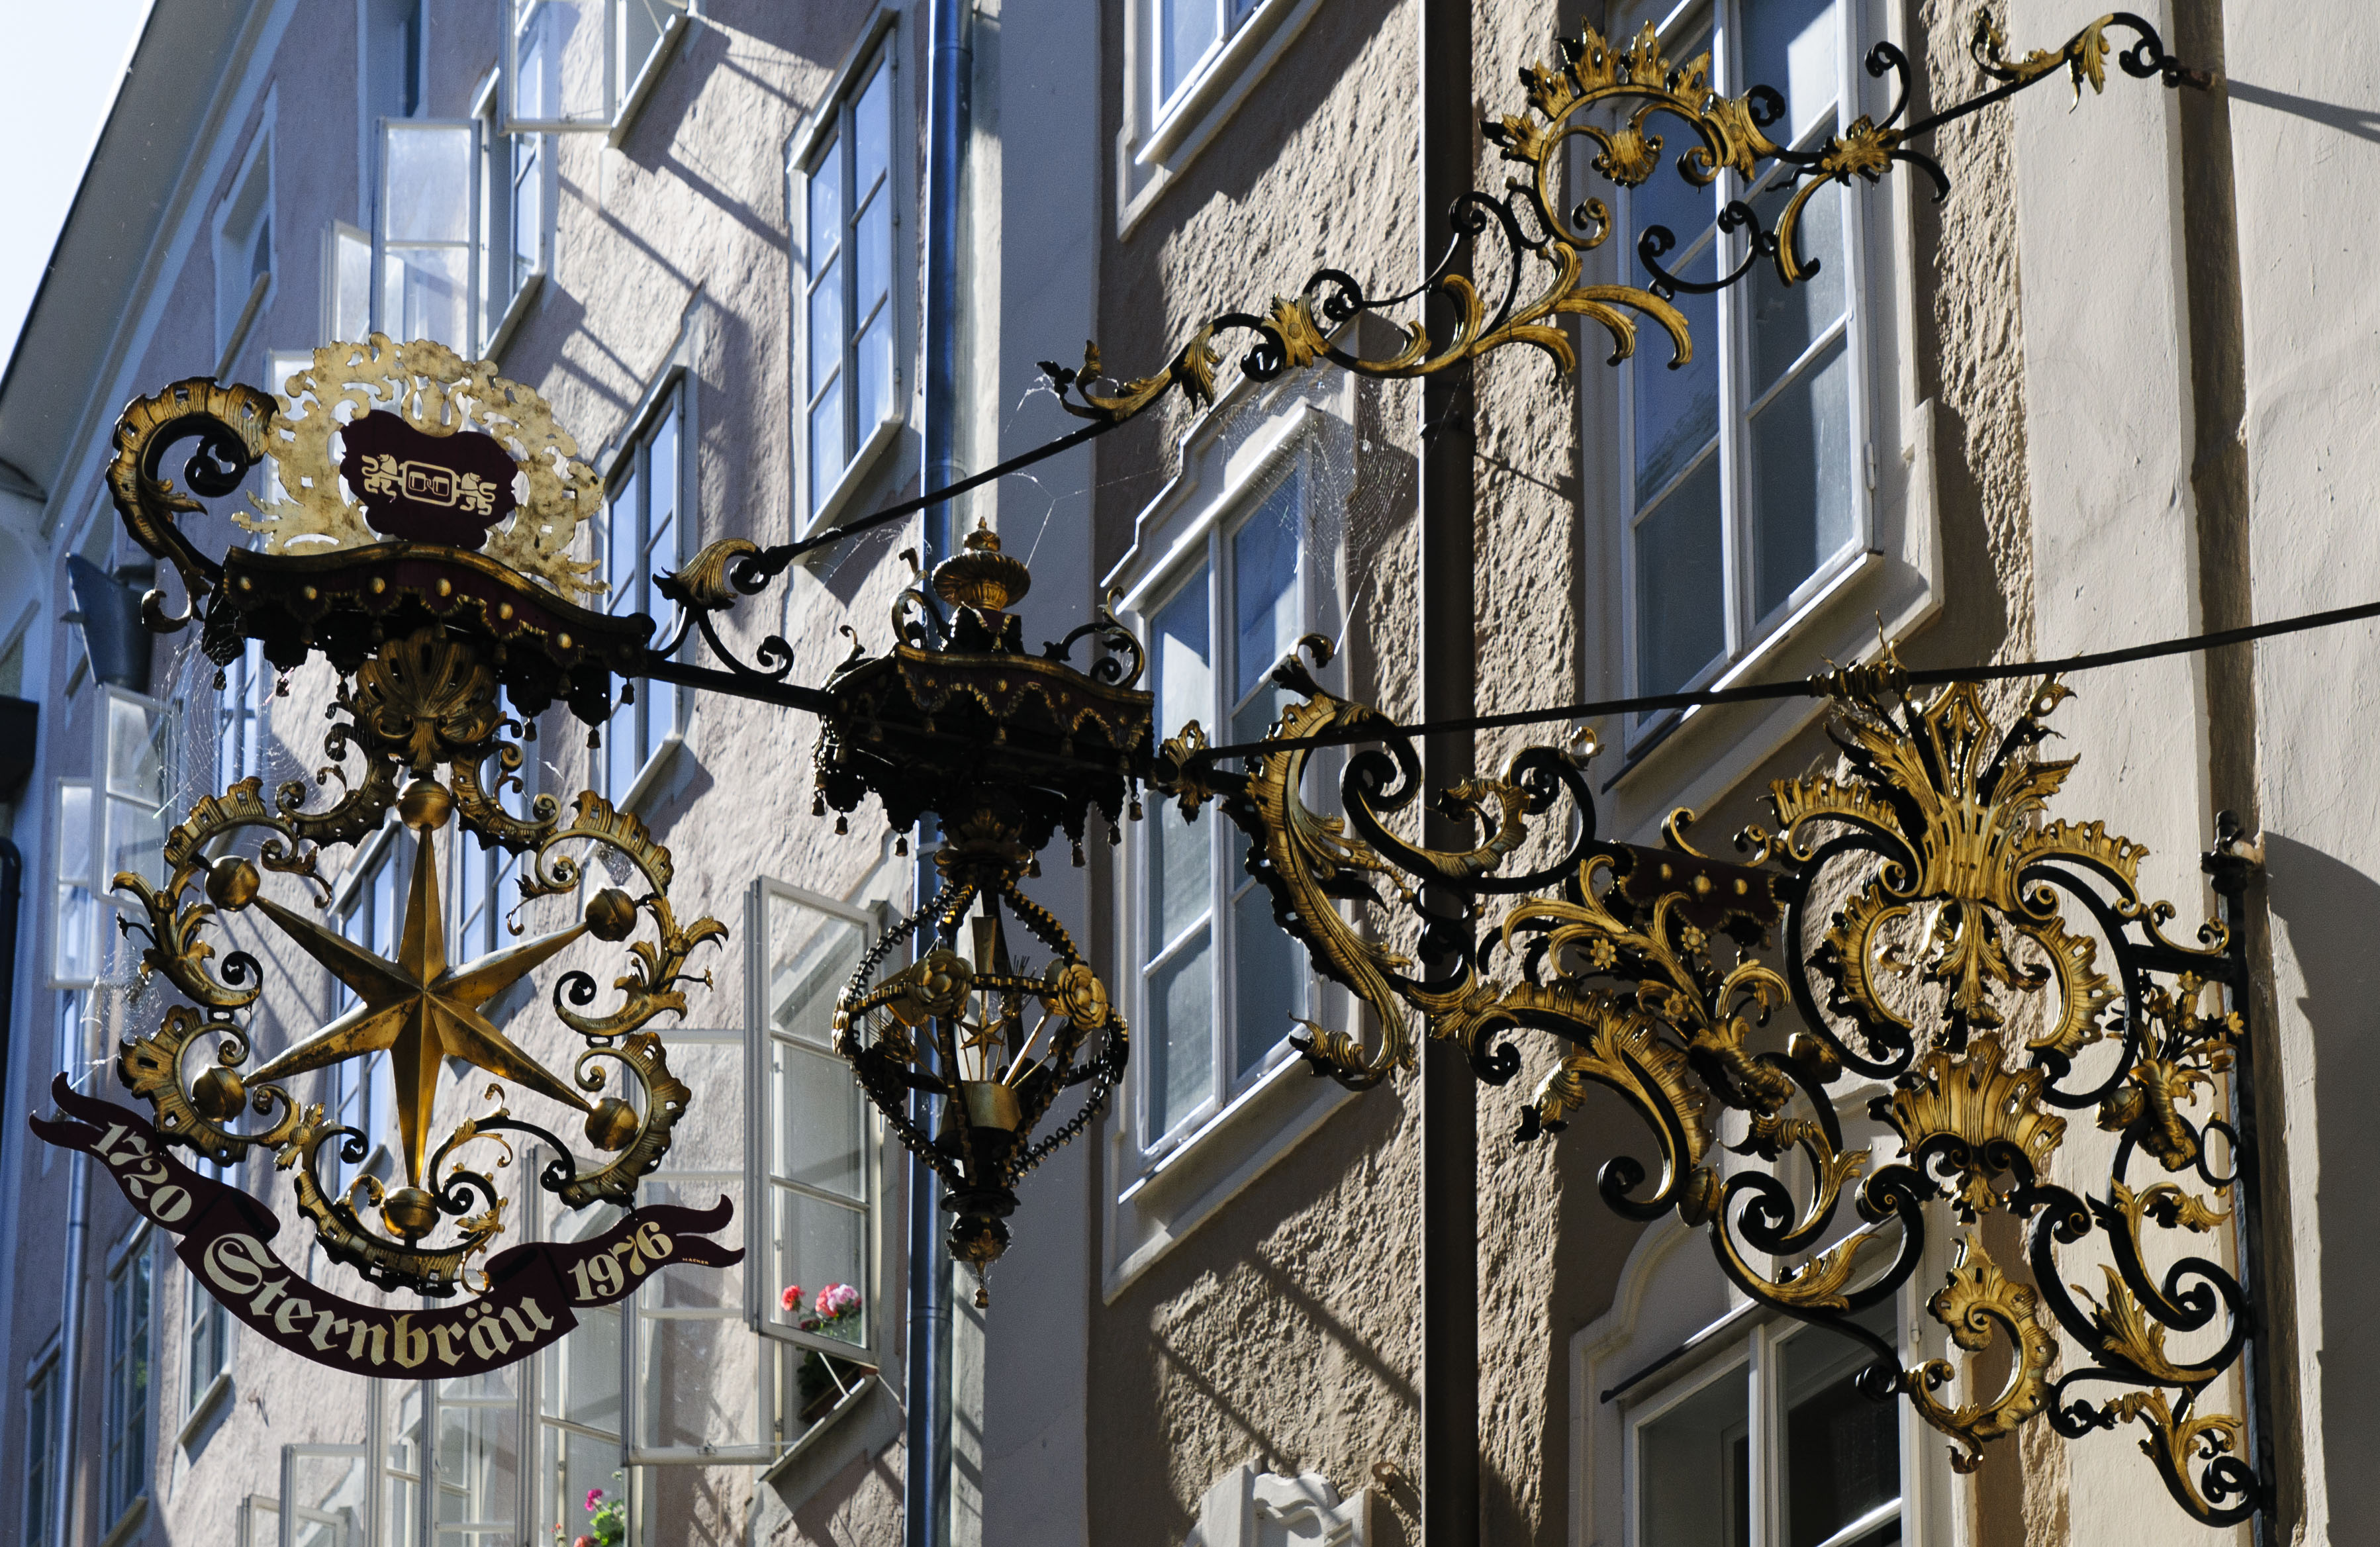
window, glass, facade, cathedral, nikon, lighting, light fixture, salzburg, d300, salisburgo